Jarasandha (film)

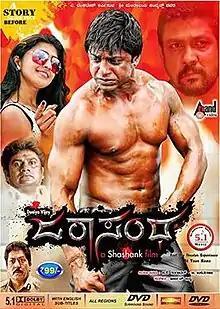
Jarasandha Poster

Jarasandha is an Indian Kannada-language action crime film written & directed by Shashank and produced by Sri Manthralaya Combines. It stars Duniya Vijay, alongside Pranitha Subhash, Rangayana Raghu, Devaraj, Sampath Raj, Roopa Devi, Swayamvara Chandru, Chetan and Naveen D. Padil. The music was composed by Arjun Janya, while cinematography and editing were handled by Shekhar Chandra and Sri Crazy Mindz.